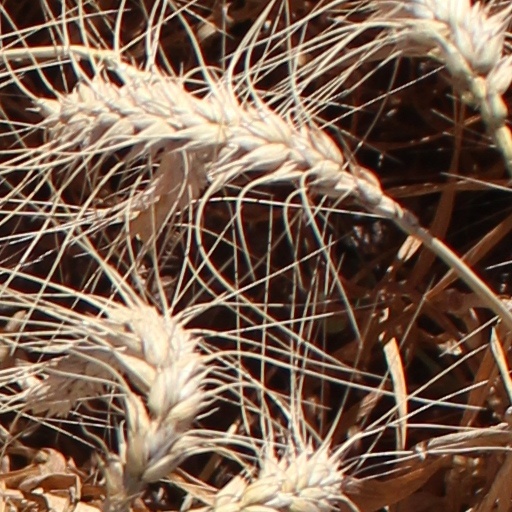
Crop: wheat